Coat of arms of Bolívar State

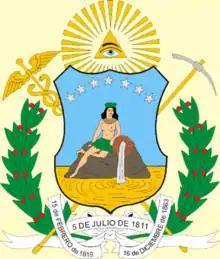
The coat of arms of the state of Bolívar

The coat of arms of Bolívar State is divided horizontally into two fields in blue and gold. The blue color in the upper part symbolizes the sky, while the gold in the lower part signifies the auriferous riches of the Guayana Region. In the upper part of the blue field forming an arch are eight stars representing the seven provinces that were considered in 1811 to declare the National Independence with the eighth star symbolizing the Guayana Province.